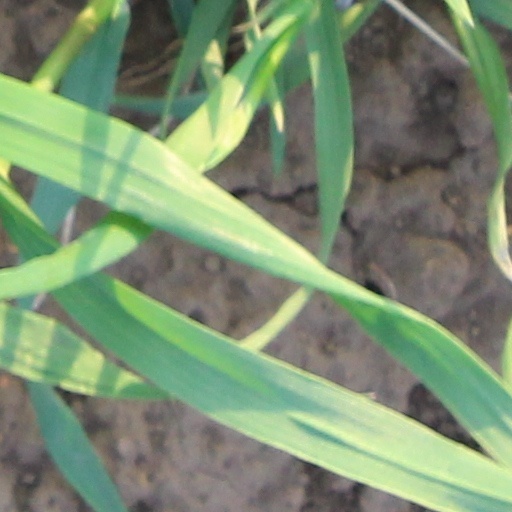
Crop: wheat